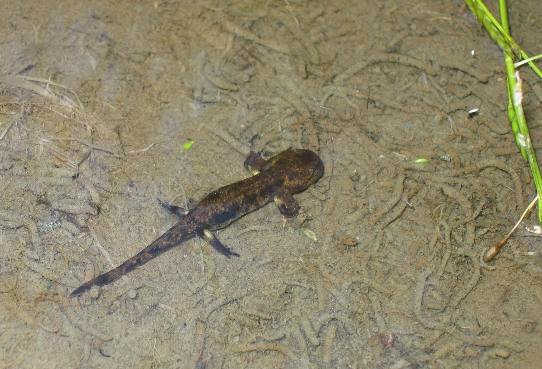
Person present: No